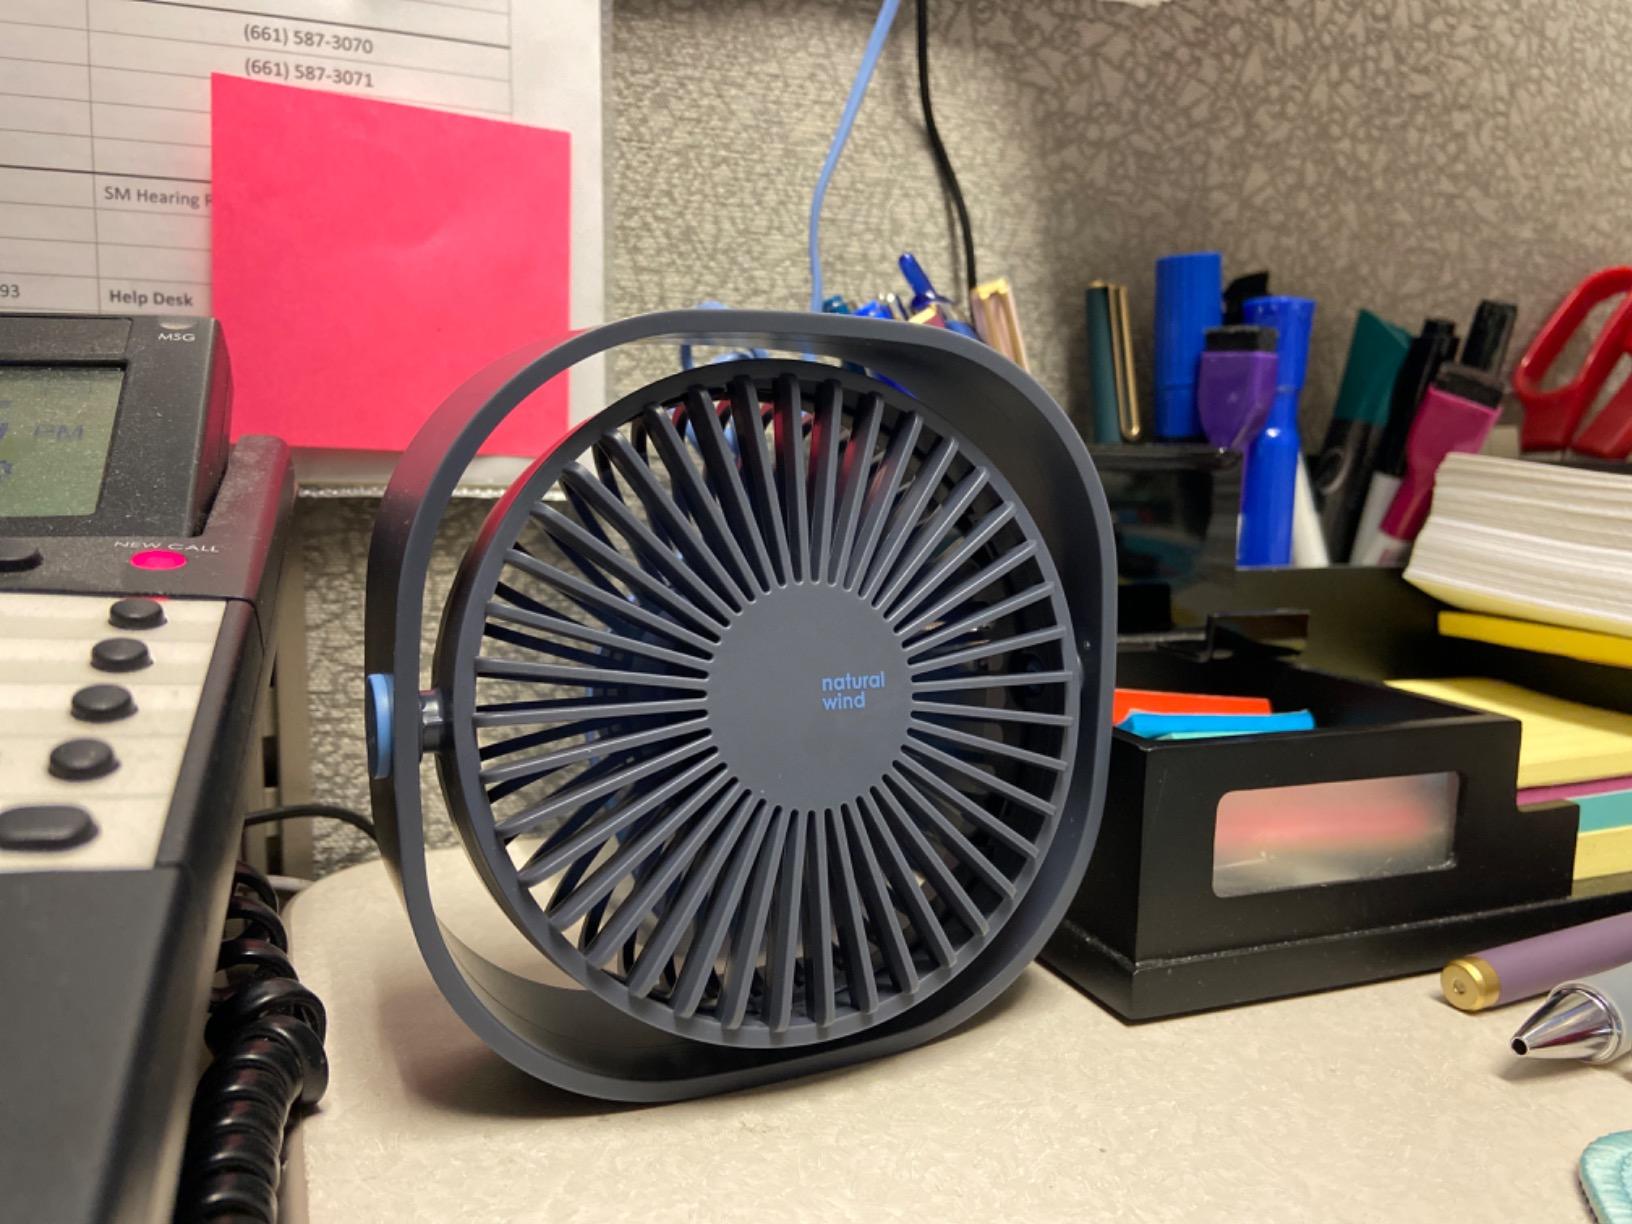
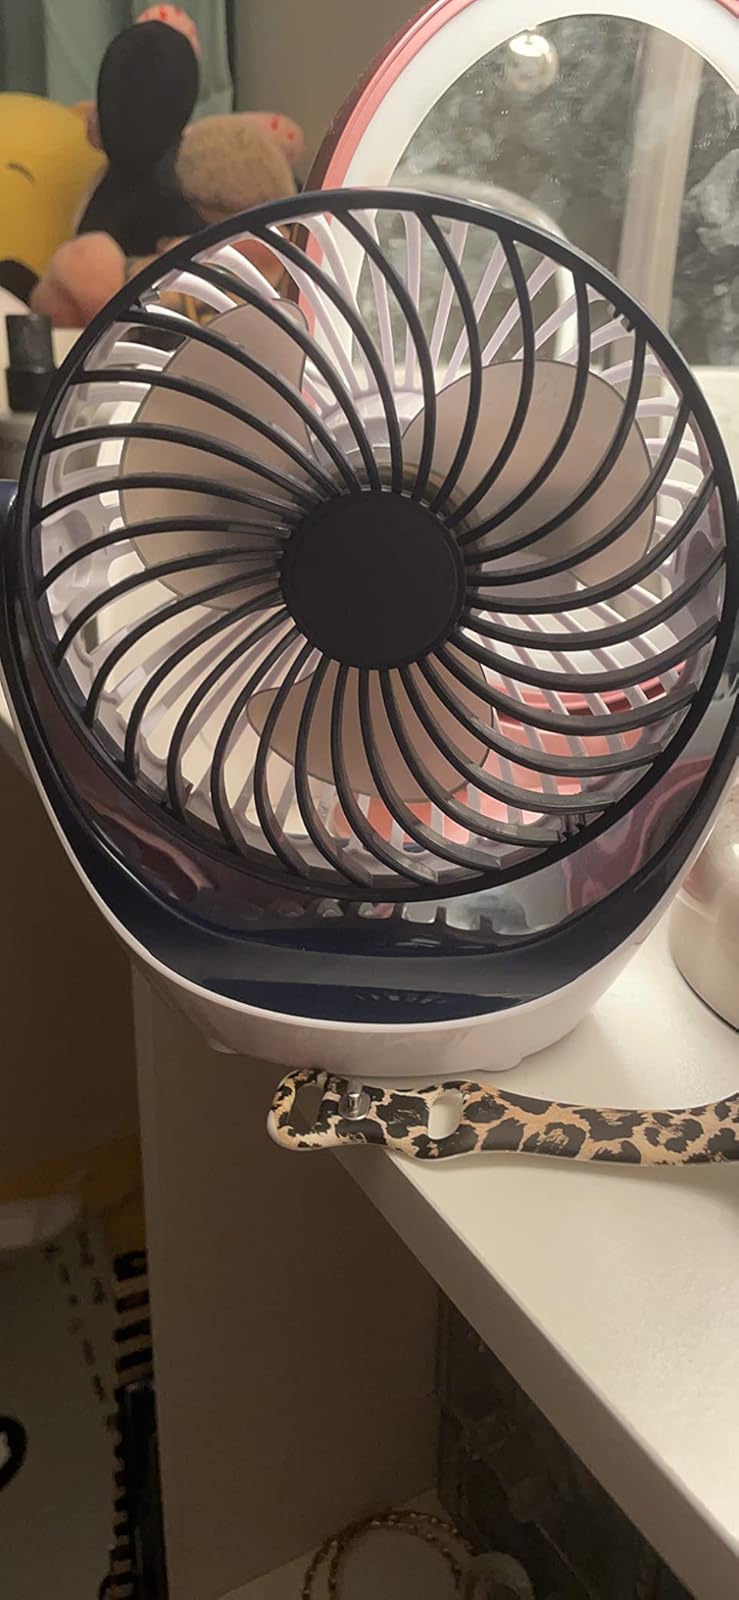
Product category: fan
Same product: no